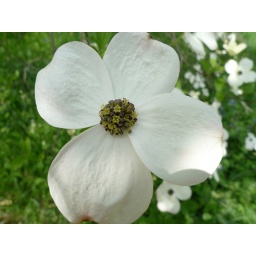
These white 'flowers' seem to be bracts, containing lots of little flowers in a ball in the middle.